Tropical Storm Son-Tinh (2018)

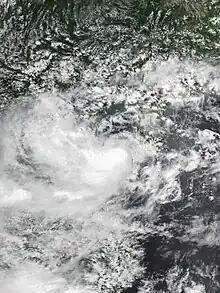
Tropical Storm Son-Tinh nearing Vietnam on July 18

Tropical Storm Son-Tinh (transliterated from Vietnamese Sơn Tinh) , known in the Philippines as Tropical Storm Henry, was a weak but very deadly tropical cyclone that devastated Vietnam and Laos in mid-July 2018. Son-Tinh originated from an area of low pressure over the Philippine Sea on July 15, 2018. Moving quickly westwards, Son-Tinh strengthened to the ninth tropical storm of the annual typhoon season on July 17. Intensifying only slightly while crossing the South China Sea, Son-Tinh made its first landfall over Hainan Island on July 18. After emerging into the Gulf of Tonkin, Son-Tinh restrengthened before making its second landfall as a tropical storm in Northern Vietnam on July 19. Once inland, Son-Tinh weakened into a low pressure area as it slowed and made a clockwise loop. The remnants of Son-Tinh then emerged back over water and regenerated into a tropical depression late on July 21.